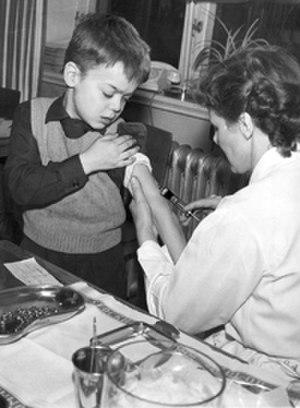
La poliomyélite, également appelée paralysie spinale infantile ou simplement polio, est une maladie infectieuse aiguë et contagieuse spécifiquement humaine causée par le poliovirus sauvage. L'infection, transmise par voie digestive, est le plus souvent asymptomatique ou s'exprime par des symptômes le plus souvent bénins et non spécifiques. La poliomyélite antérieure aiguë proprement dite est l'atteinte de la moelle spinale. Elle peut entraîner une paralysie touchant le plus souvent les membres inférieurs et pouvant atteindre l'appareil respiratoire. Dans le premier cas, le pronostic est fonctionnel avec risque de séquelles paralytiques ; dans le deuxième cas, le pronostic est vital avec risque d'arrêt respiratoire. Dans tous les cas, le traitement est symptomatique, la médecine ne reconnaissant pas de traitement curatif.